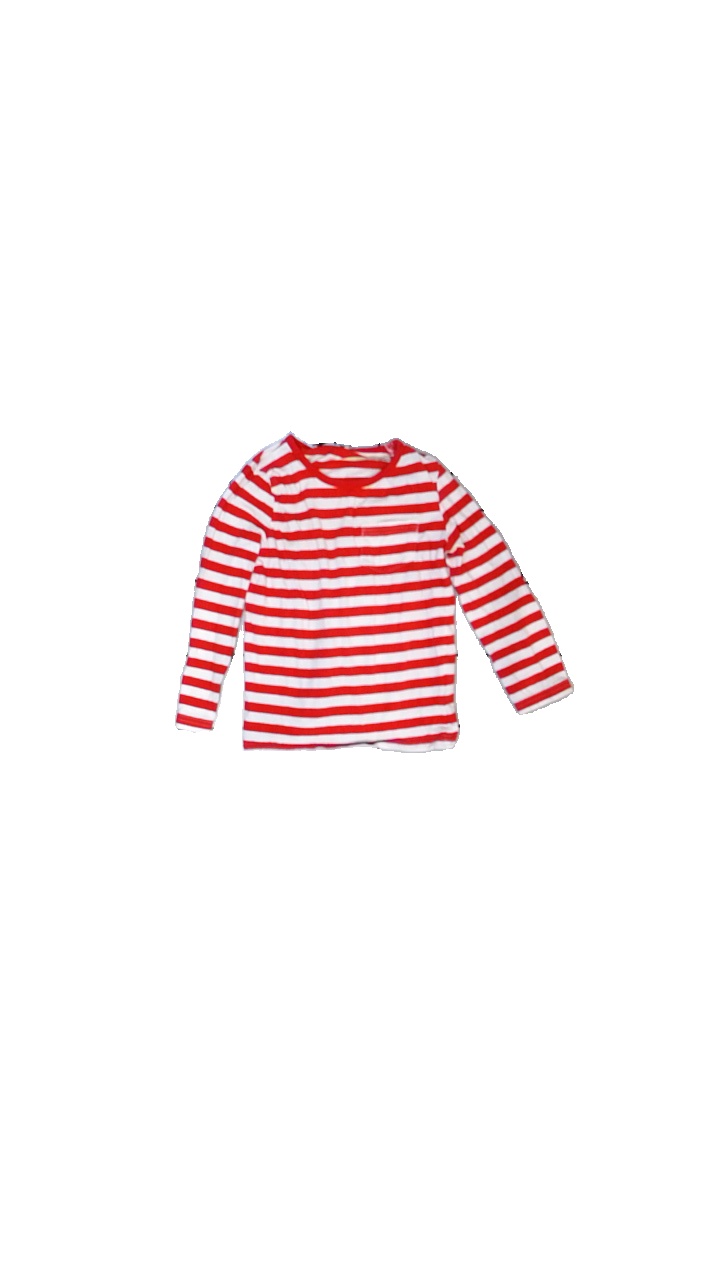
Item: Top (Children)
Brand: Lager 157
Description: långärmad
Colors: White, Red
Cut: C-collar
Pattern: Striped
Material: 100% bomull
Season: All
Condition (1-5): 2
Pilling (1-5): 2
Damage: smuts fläck
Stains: Minor
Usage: Export
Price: <50